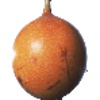
Label: Granadilla 1